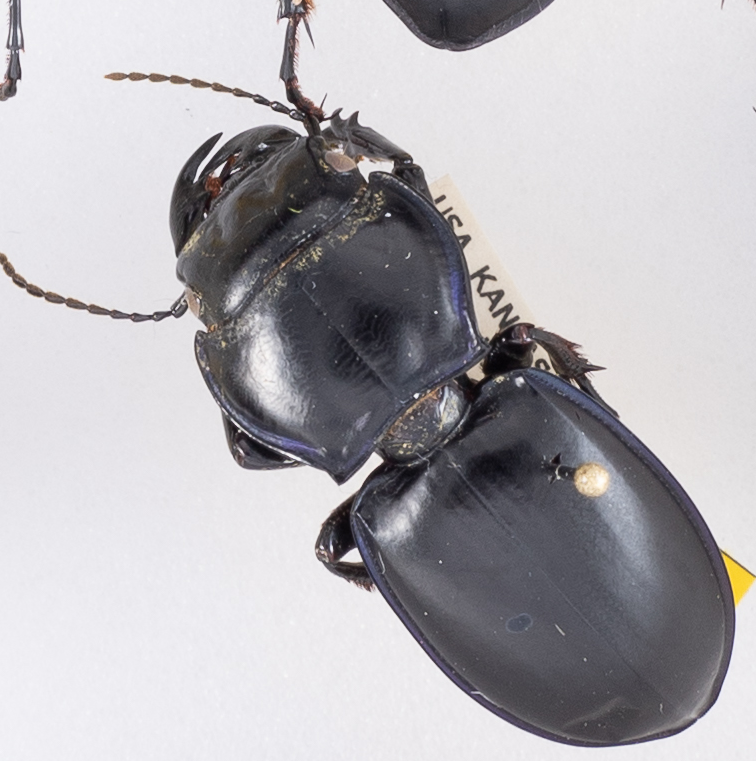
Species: Pasimachus californicus
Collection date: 2020-07-13
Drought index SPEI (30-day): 0.24
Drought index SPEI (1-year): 0.71
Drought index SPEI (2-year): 2.09